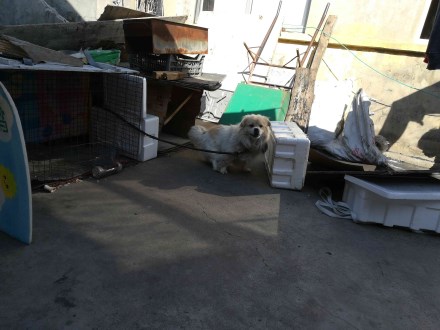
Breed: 3336-n000121-chinese_rural_dog